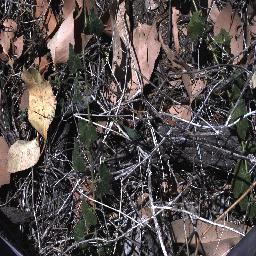
Label: negative